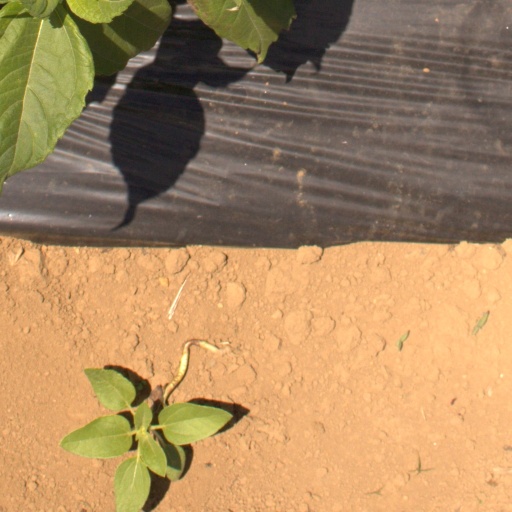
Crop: Jerusalem artichoke